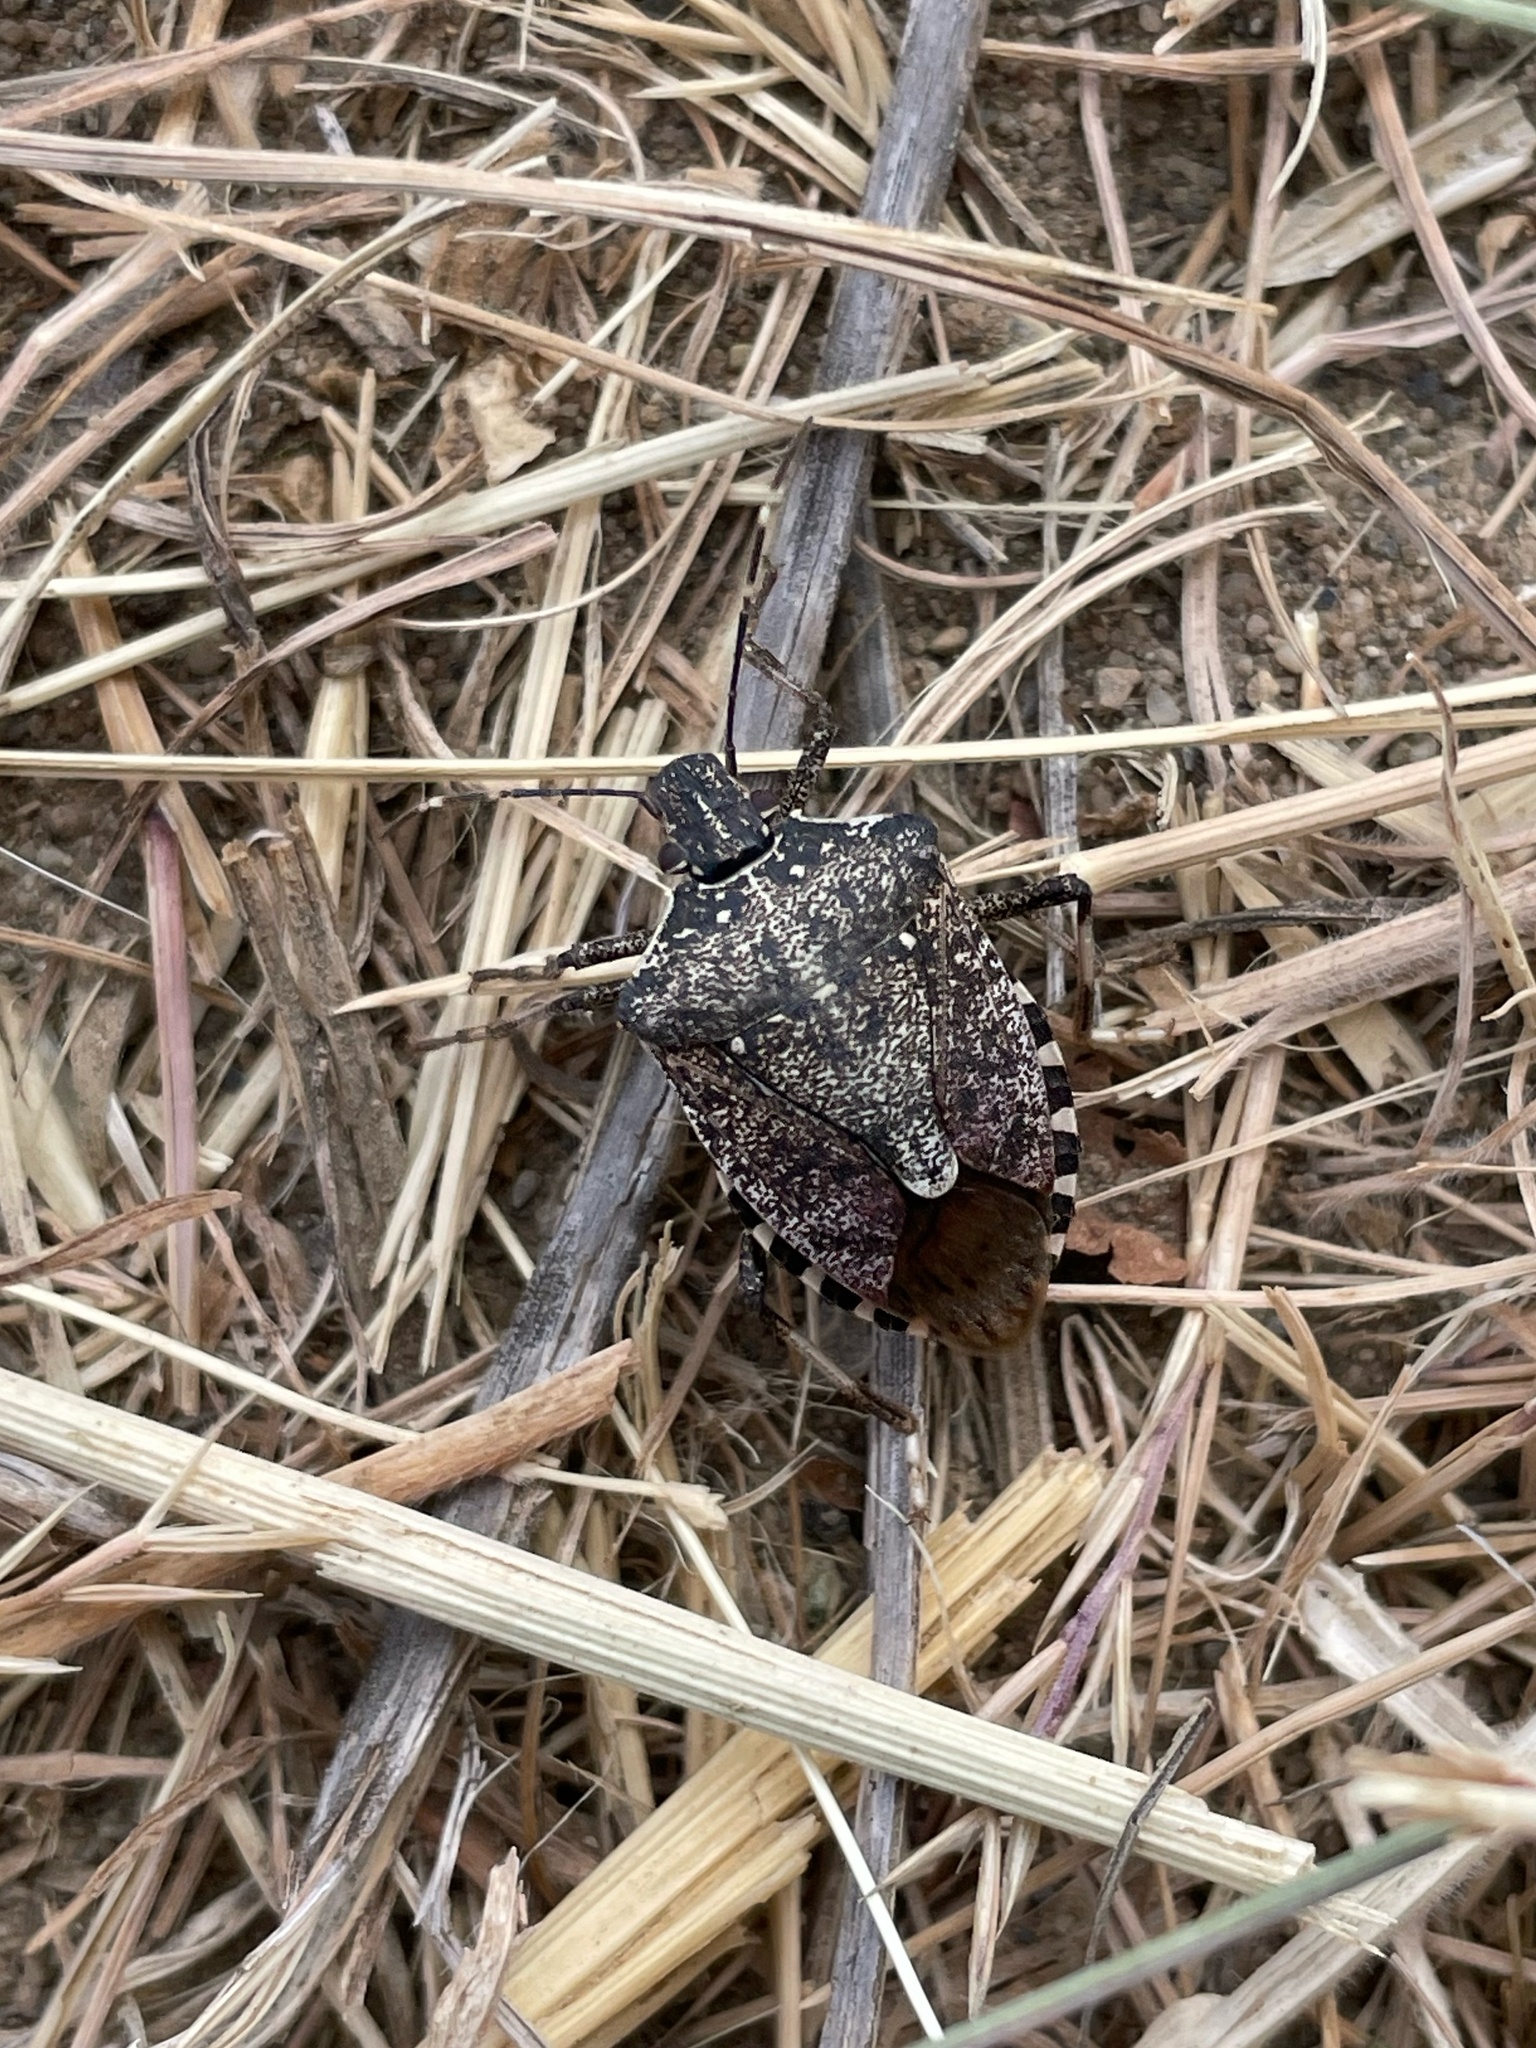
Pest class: stink_bug